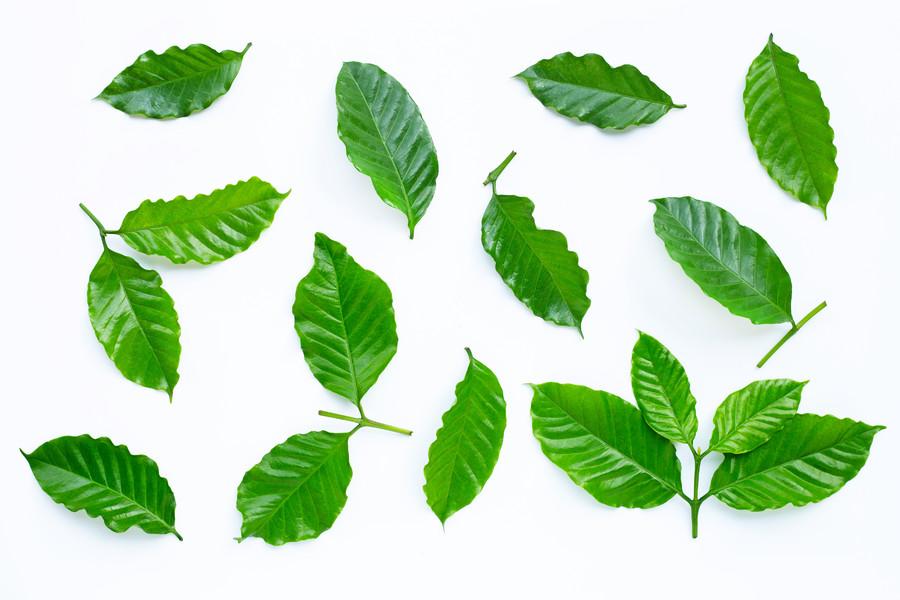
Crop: unknown
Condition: coffee